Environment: real
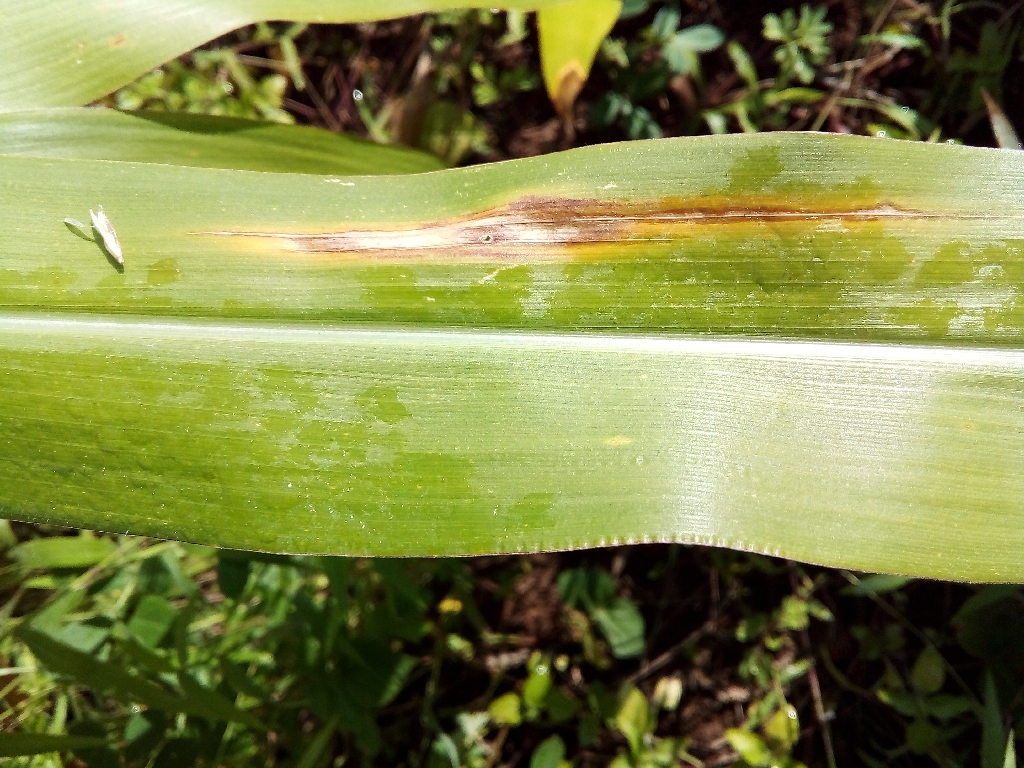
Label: northern_corn_leaf_blight